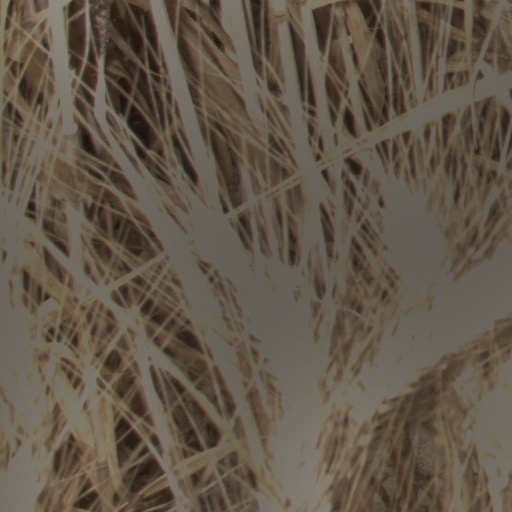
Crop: wheat